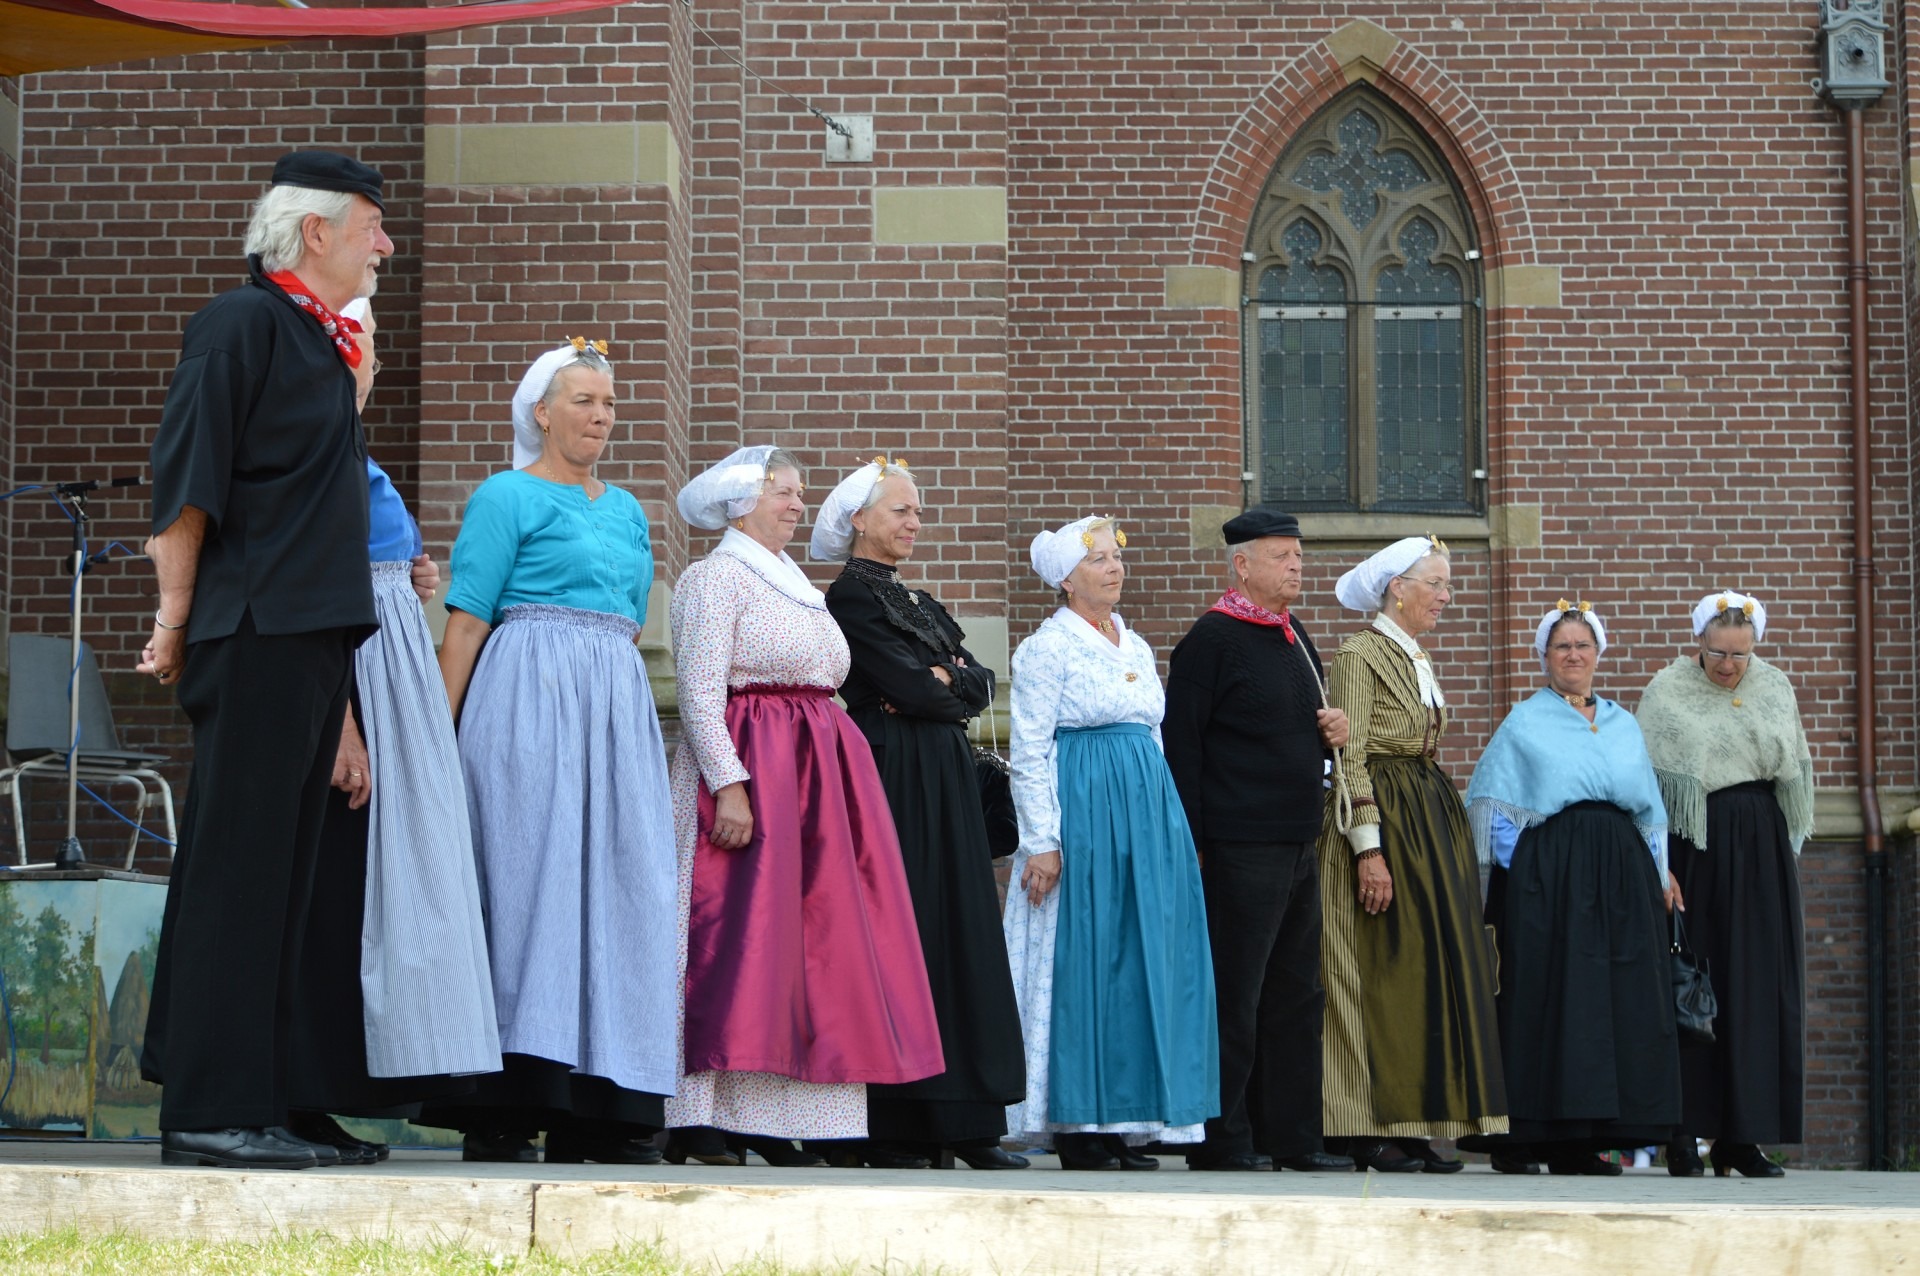
person, vintage, tourist, europe, show, artistic, holiday, fashion, profession, clothing, attraction, historic, ethnic, perform, native, holland, festival, netherlands, dutch, performance, bishop, culture, theater, history, handmade, heritage, event, tradition, costume, blessing, entertainment, unique, cultural, clergy, priesthood, folkloric